Samurai Warriors: Spirit of Sanada

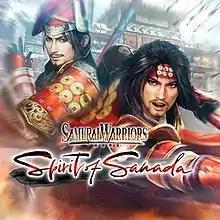
Game cover featuring Yukimura Sanada and Masayuki Sanada

Samurai Warriors: Spirit of Sanada, known in Japan as , is a hack and slash game by Koei Tecmo through their development subsidiary, Omega Force. It is a spin-off of "Samurai Warriors 4", part of the "Samurai Warriors" series, which in turn is a spin-off of the long-running "Dynasty Warriors" series, both of which are also hack and slash games. It was released on November 23, 2016 in Japan to coincide with the airing of the climax episode of the ongoing NHK TV taiga drama "Sanada Maru". It was released in North America and Europe in 2017.